Anastasiia Rybachok

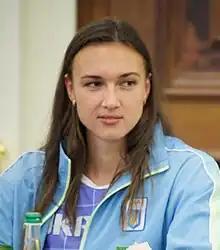
Rybachok in 2021

Anastasiia Andriyivna Rybachok (born 13 April 1998, until recently Chetverikova, Четверікова) is a Ukrainian sprint canoeist. She is a two-time Olympic medalist and won silver medals in the women's C-2 500 metres events with Liudmyla Luzan at the 2020 Tokyo Olympics and the 2024 Paris Olympics. Rybachok is also a world champion and two-time European champion in the C-2 500 metres. She won her first senior international medal at the 2019 ICF Canoe Sprint World Championships.